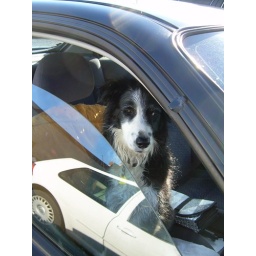
dog in the car